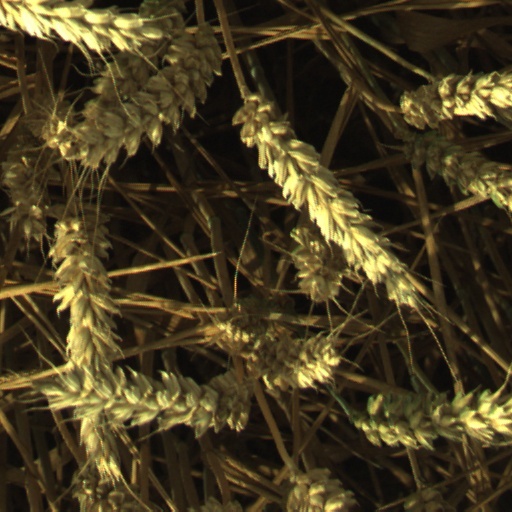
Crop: wheat